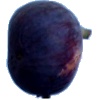
Label: Fig 1